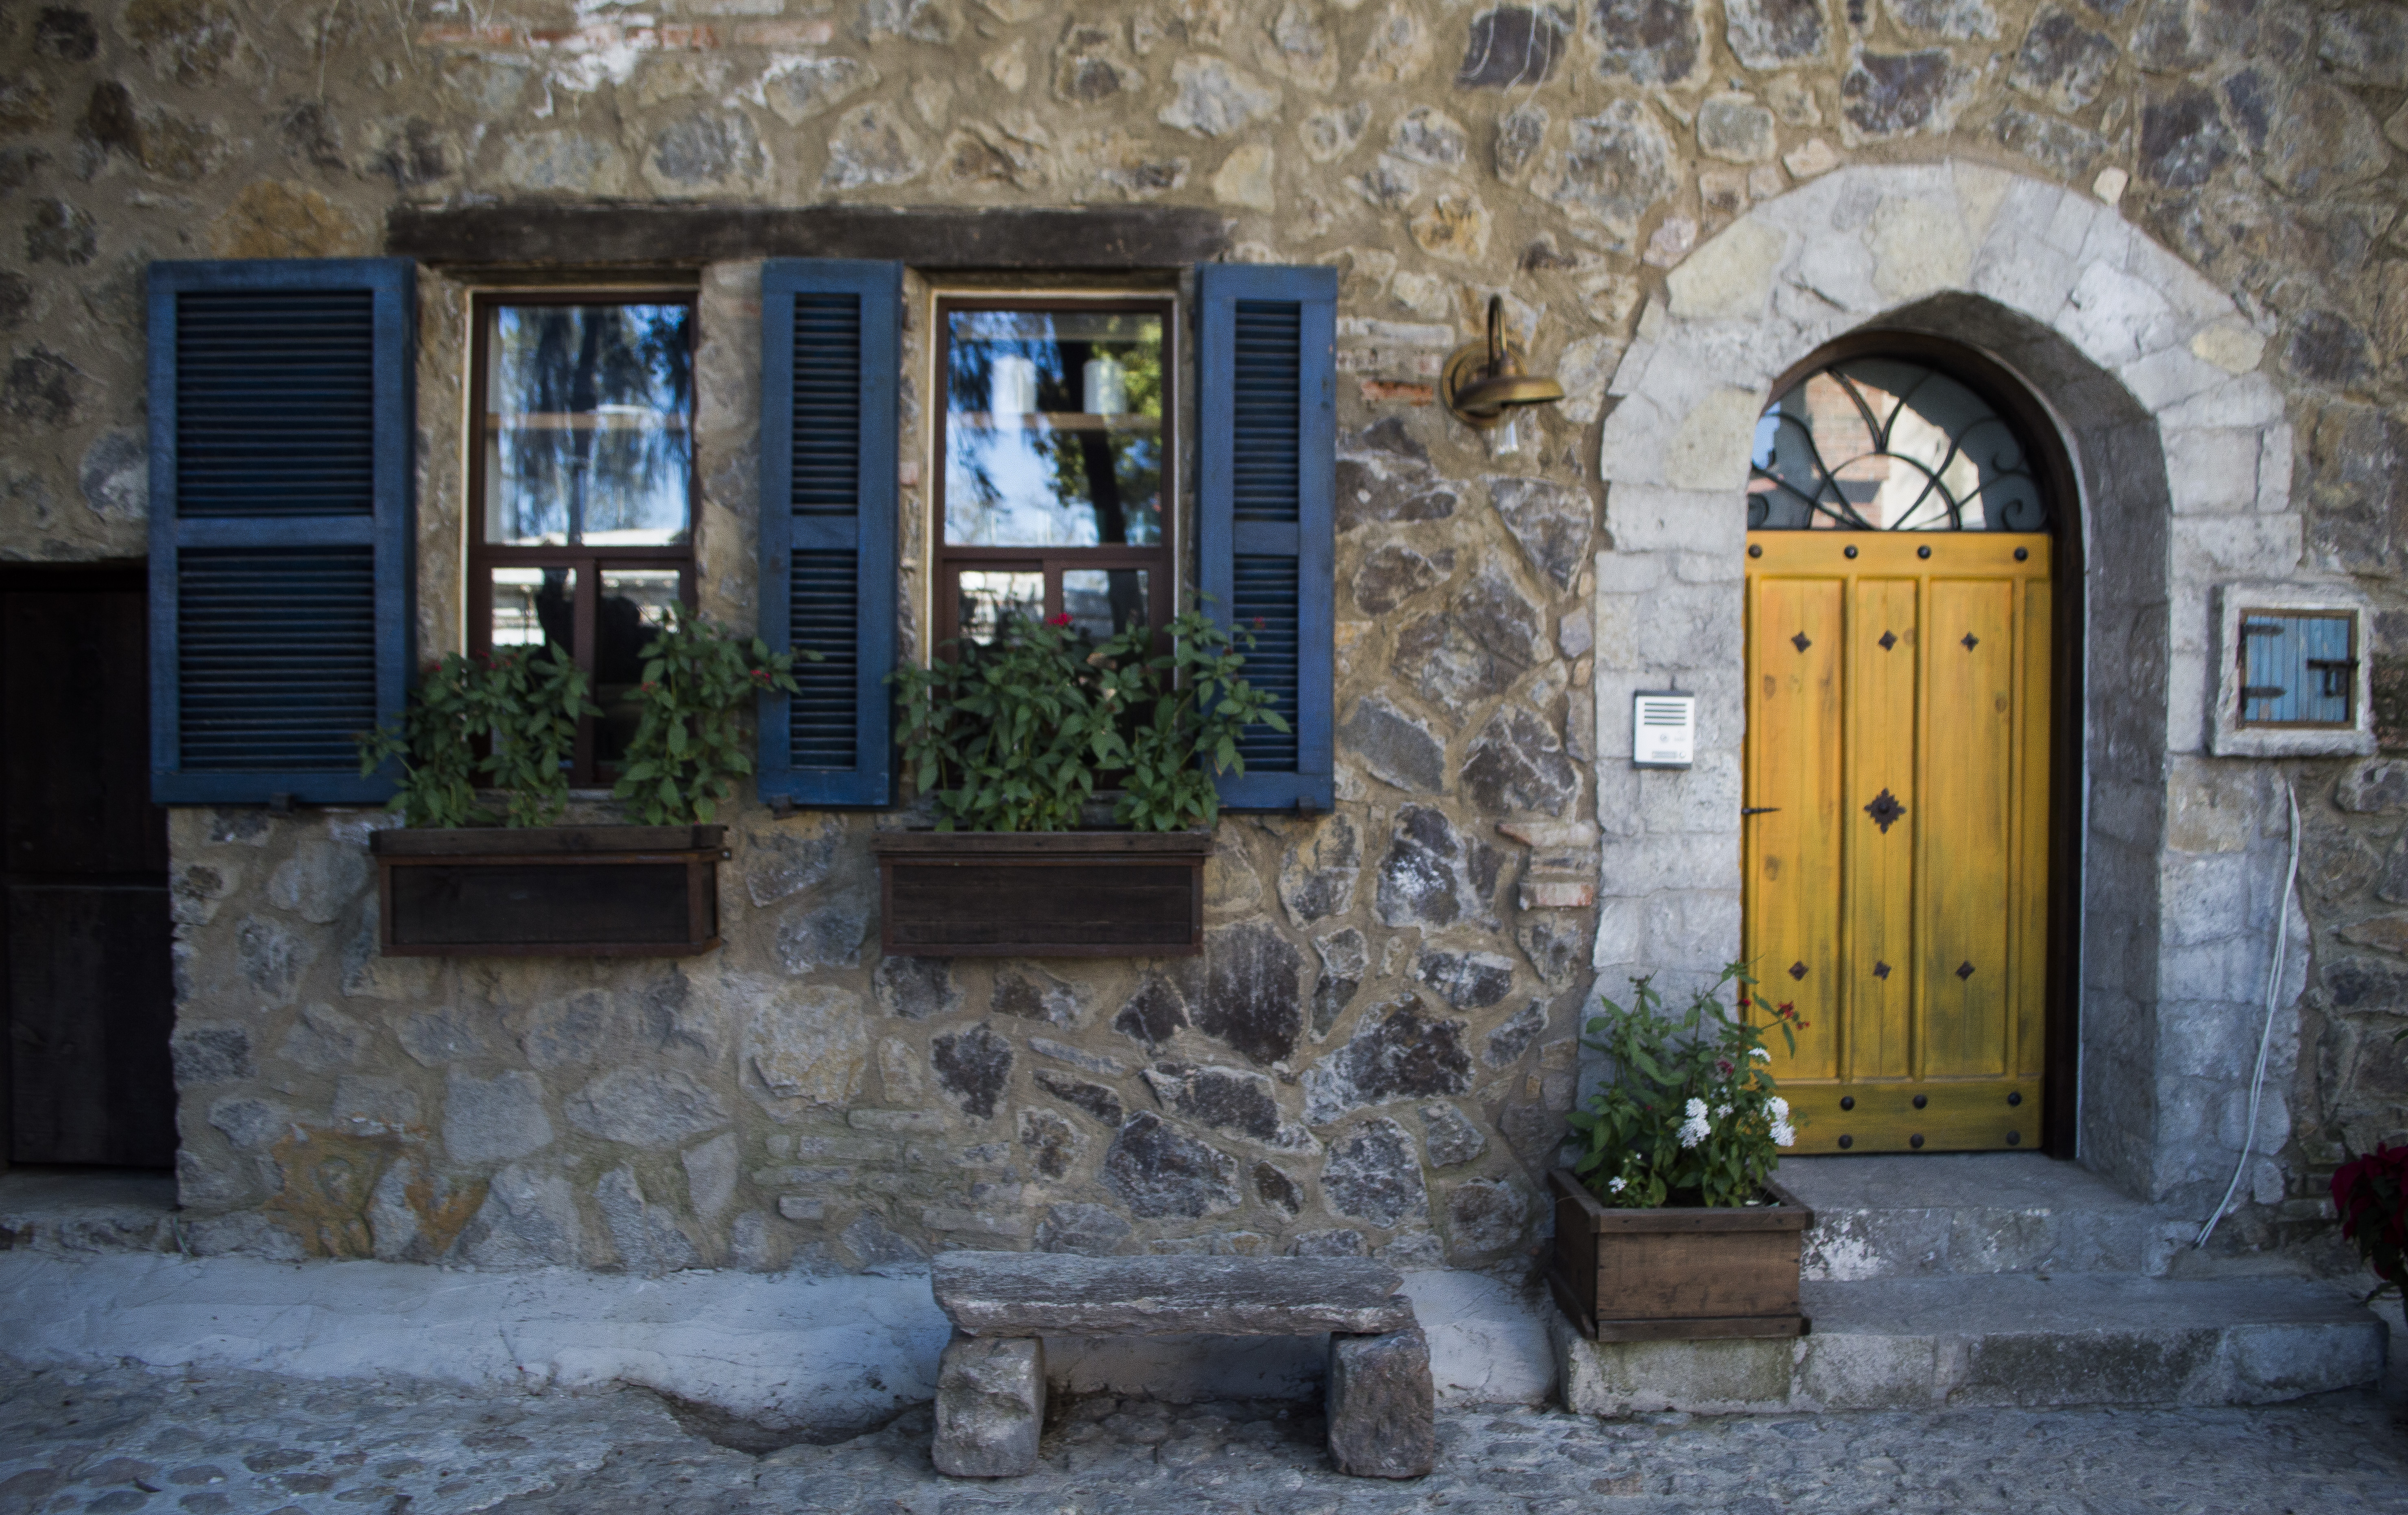
wall, door, flowers, window, old, pots, plants, colors, stones, natural, architecture, alley, medieval, blue, town, building, house, facade, tree, arch, history, vacation, village, stone wall, plant, tourism, cobblestone, rock, city, street